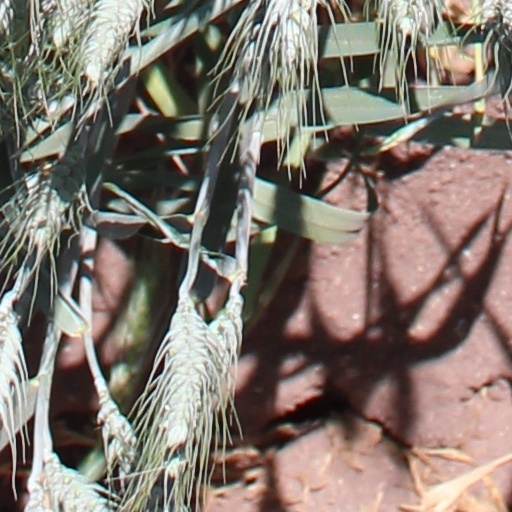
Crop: wheat